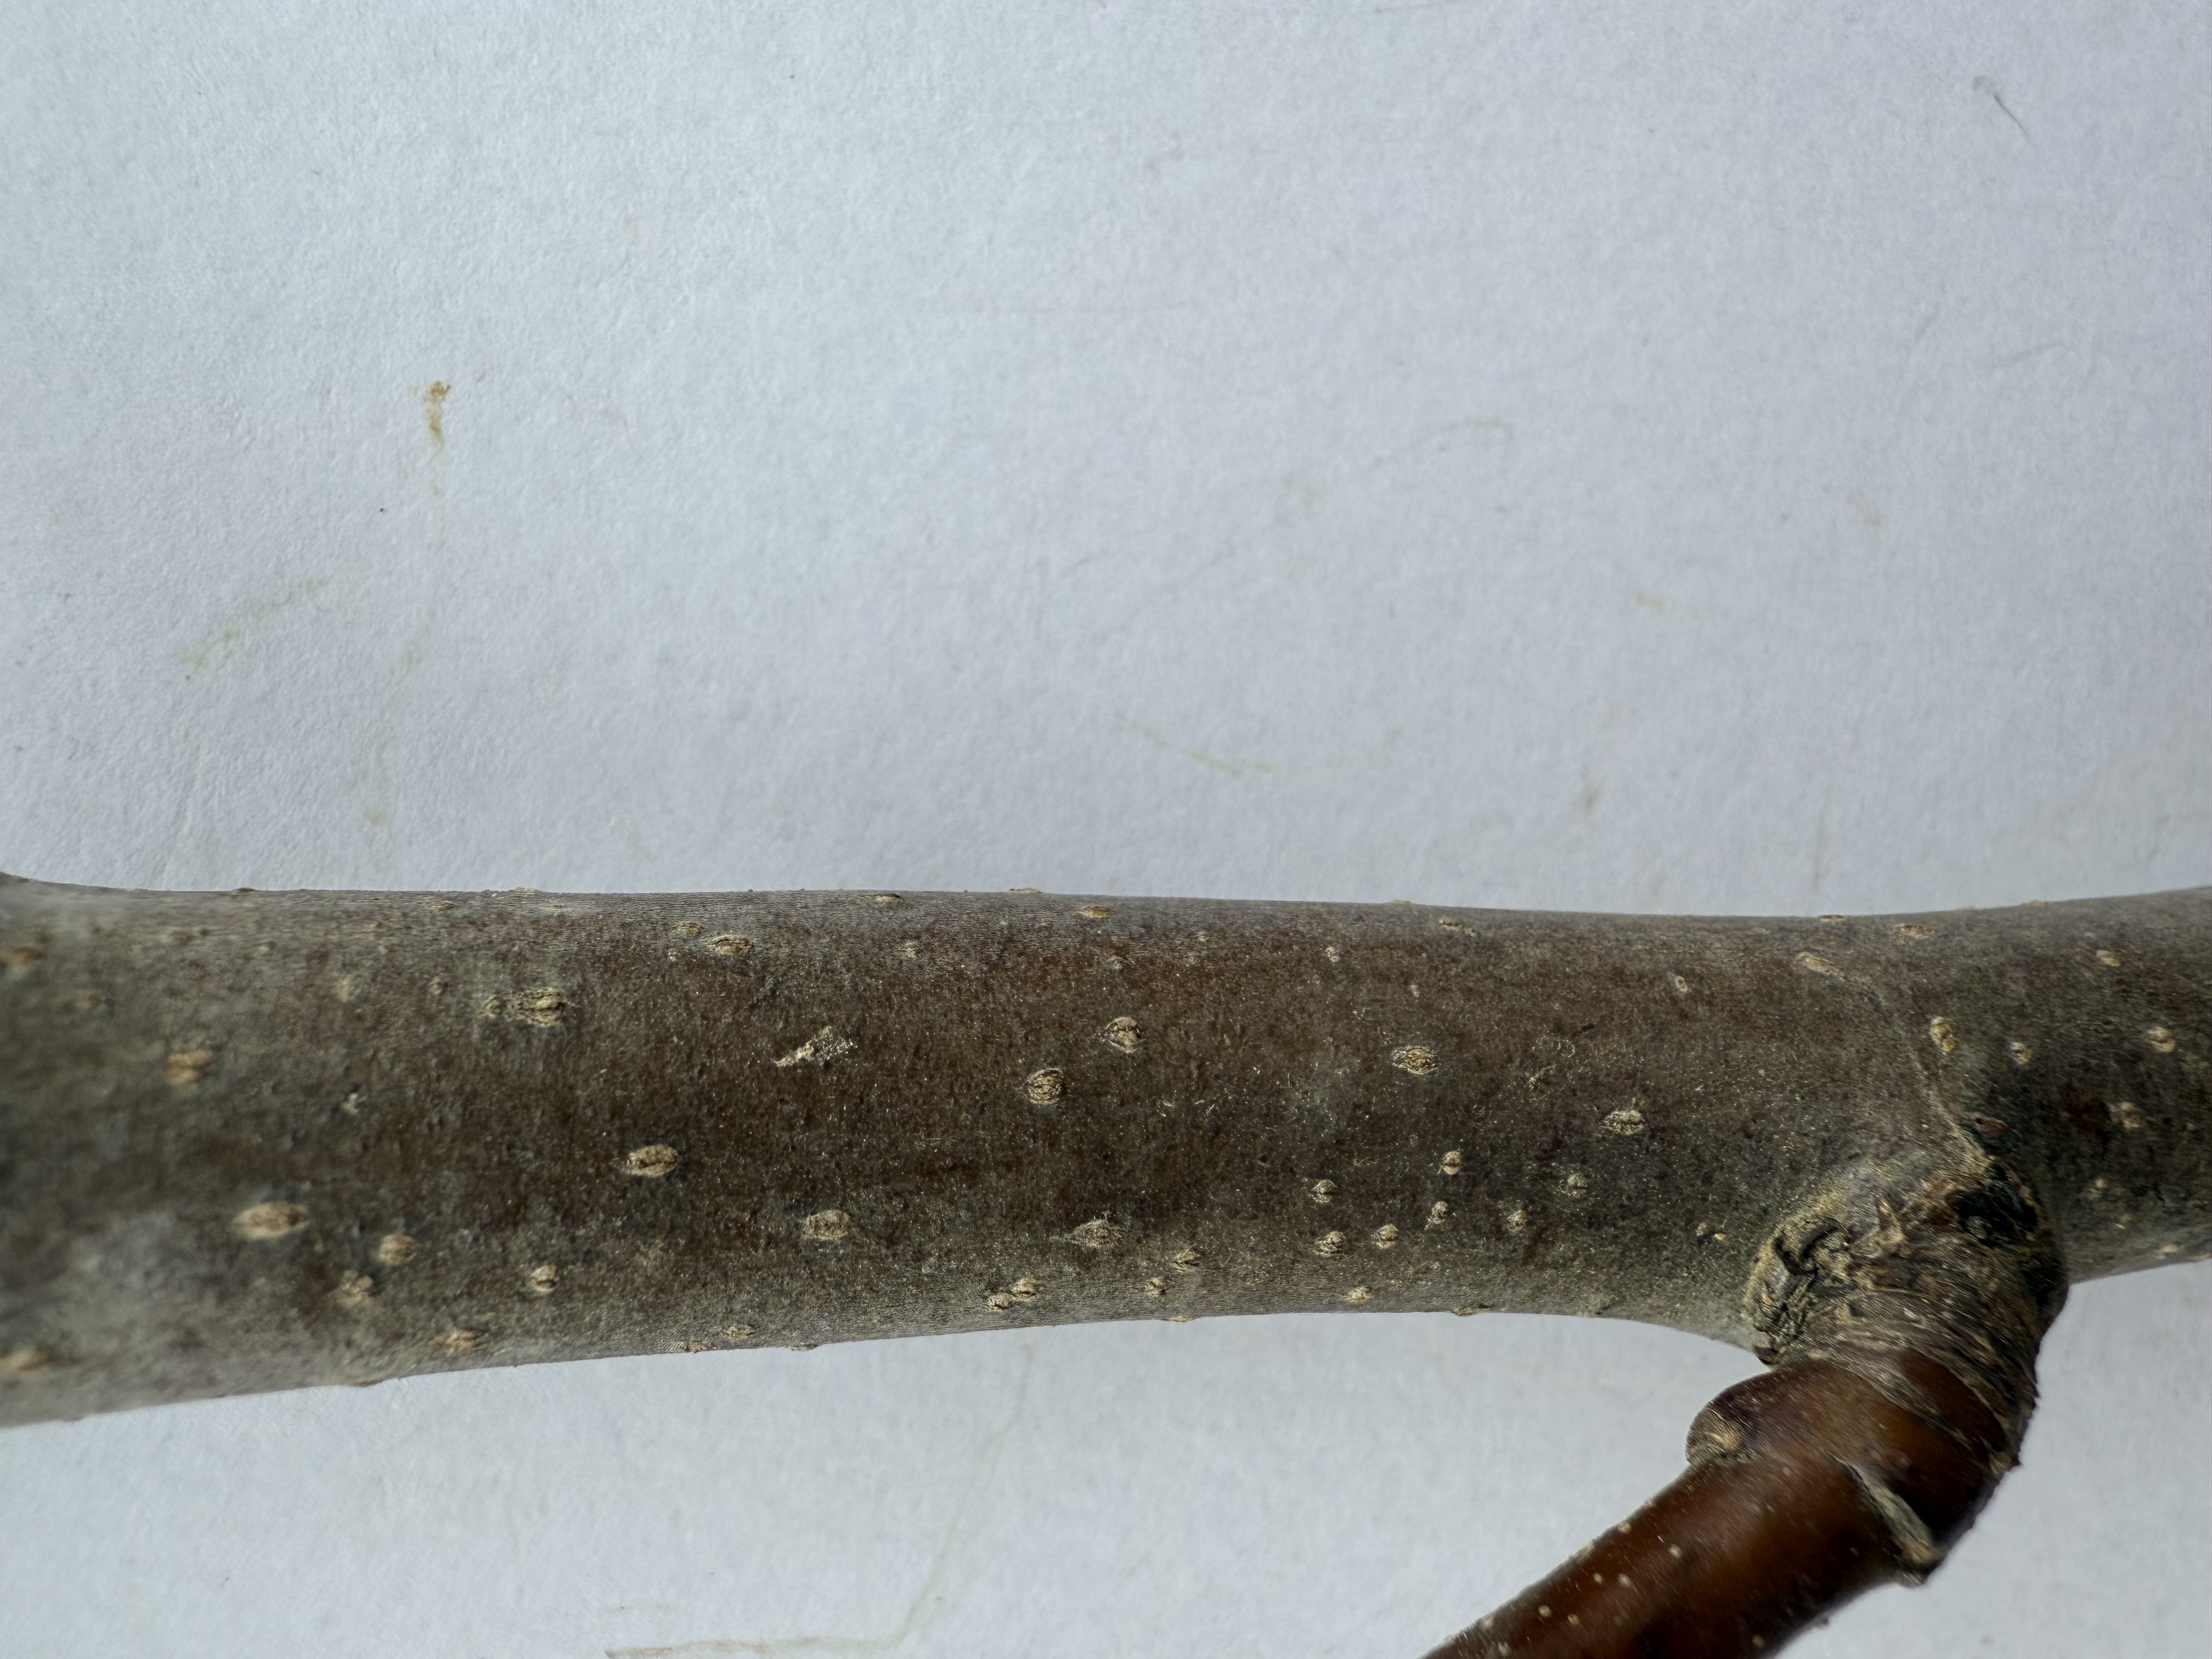
Variety: Akca Pear